Devina Hermawan

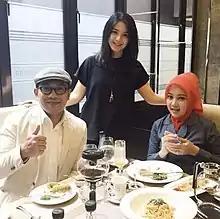
Devina Hermawan cooks for Ridwan Kamil and Atalia Praratya Ridwan Kamil

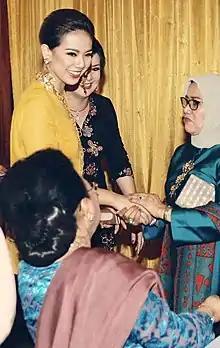
Devina Hermawan with <a href="https%3A//www.google.com/search%3Fkgmid%3D/m/0pbzss0%26amp%3Bhl%3Den-ID%26amp%3Bkgs%3D4f2e800cd37bd9d7%26amp%3Bq%3DMufidah%2BKalla%26amp%3Bshndl%3D0%26amp%3Bsource%3Dsh/x/kp%26amp%3Bentrypoint%3Dsh/x/kp">Mufidah Jusuf Kalla

Devina Hermawan became widely known since she joined the television show "MasterChef Indonesia" Season 5. After MasterChef, Devina actively shares recipe videos and cooking tutorials on her YouTube channel, which is known for its "tips & tricks" and anti-fail methods. Within two years, the number of recipe videos that have been shared has reached 380 videos, with 2 million followers (as of 1 December 2021).